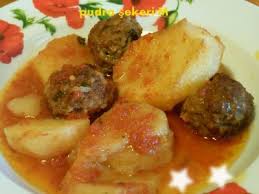
Yemek: izmir_kofte